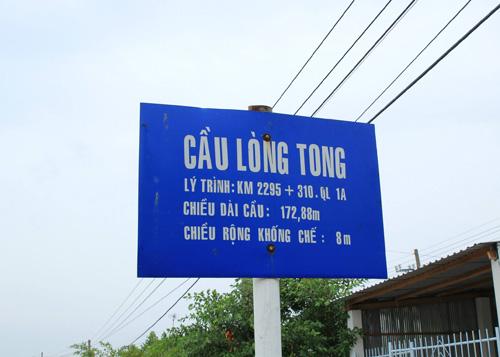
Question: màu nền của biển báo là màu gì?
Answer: màu nền của biển báo là màu xanh dương